Basic Strategic Art Program

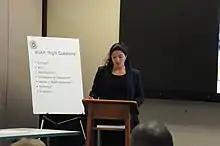
Student brief during the course in August 2021.

Faculty from across the U.S. Army War College support BSAP, which also draws from world class academic and professional guest speakers and lecturers. There are three 16-week courses annually, Jan–Apr, May–Aug, and Sep–Dec. The course includes staff rides or visits, including a trip to Washington D.C. to visit U.S. government interagency organizations. There is a staff ride of U.S. Grant's 1864 Overland Campaign at the conclusion of the course. Students share experiences with those of the Advanced Strategic Art Program, the U.S. Army War College resident program, and other Senior Service Colleges.